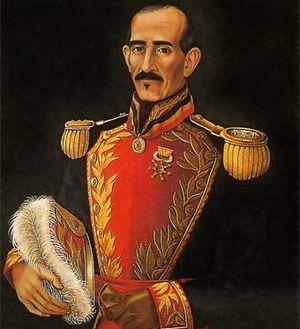
Juan José Flores était un général et homme d'État sud-américain. Il a participé à la guerre d’indépendance de l’Équateur de 1830 et en fut le premier président de 1830 à 1834, puis de nouveau de 1839 à 1845 après un intermède de Vicente Rocafuerte, intermède pendant lequel il assura la fonction de chef des armées. Il débuta un troisième mandat le 1ᵉʳ avril 1843, mais fut chassé du pouvoir le 6 mars 1845. Il est souvent désigné en Équateur comme « Le Fondateur de la République ».